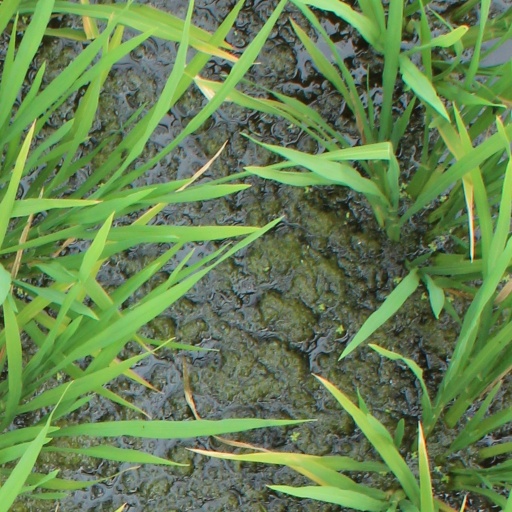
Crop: rice